Henry Budden

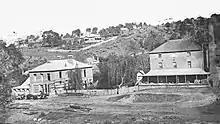
Budden's store and Stanger's Flour Mill, Rockley, in the 1870s

Budden was born in Rockley, New South Wales, the son of Sarah Hale (née Stanger) and Arthur Budden. His mother's family were flour millers and his father was a bank manager and store keeper who was born in Braintree, Essex, England. The Budden and Stanger families were active and committed members of the Congregational Church.